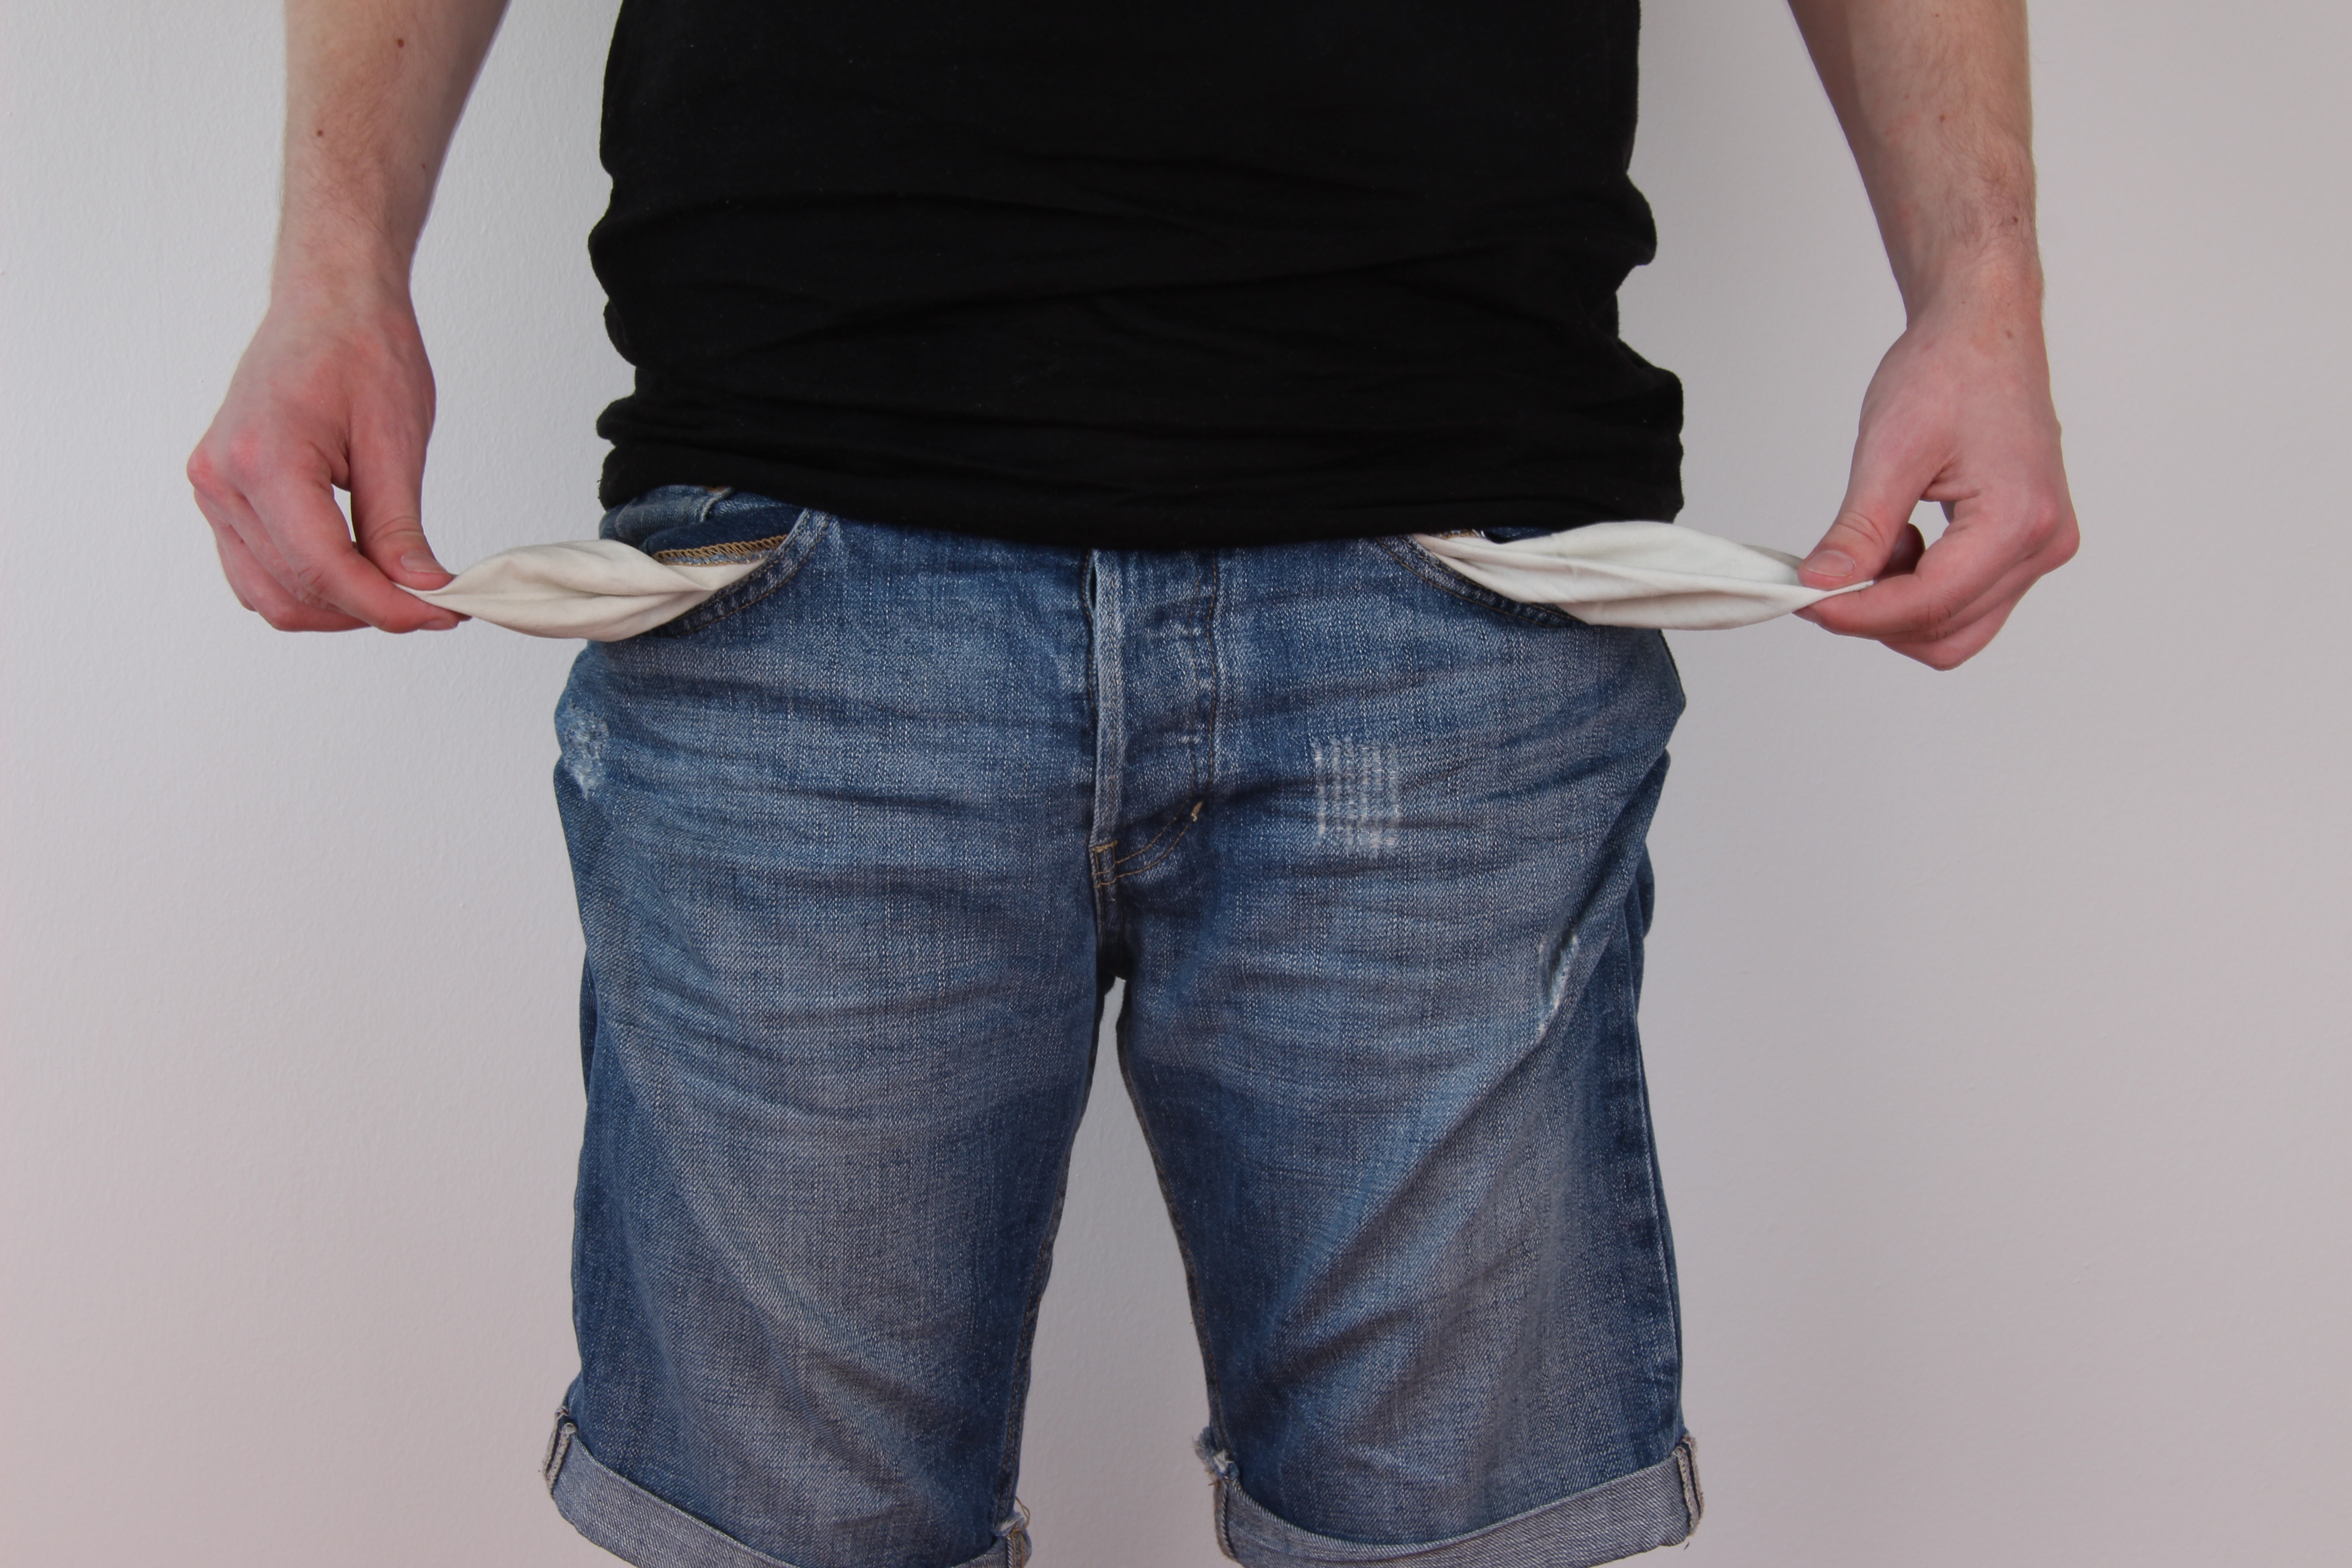
trunk, pattern, jeans, empty, clothing, denim, human body, trousers, textile, shorts, poverty, pocket, abdomen, trouser pockets, no money